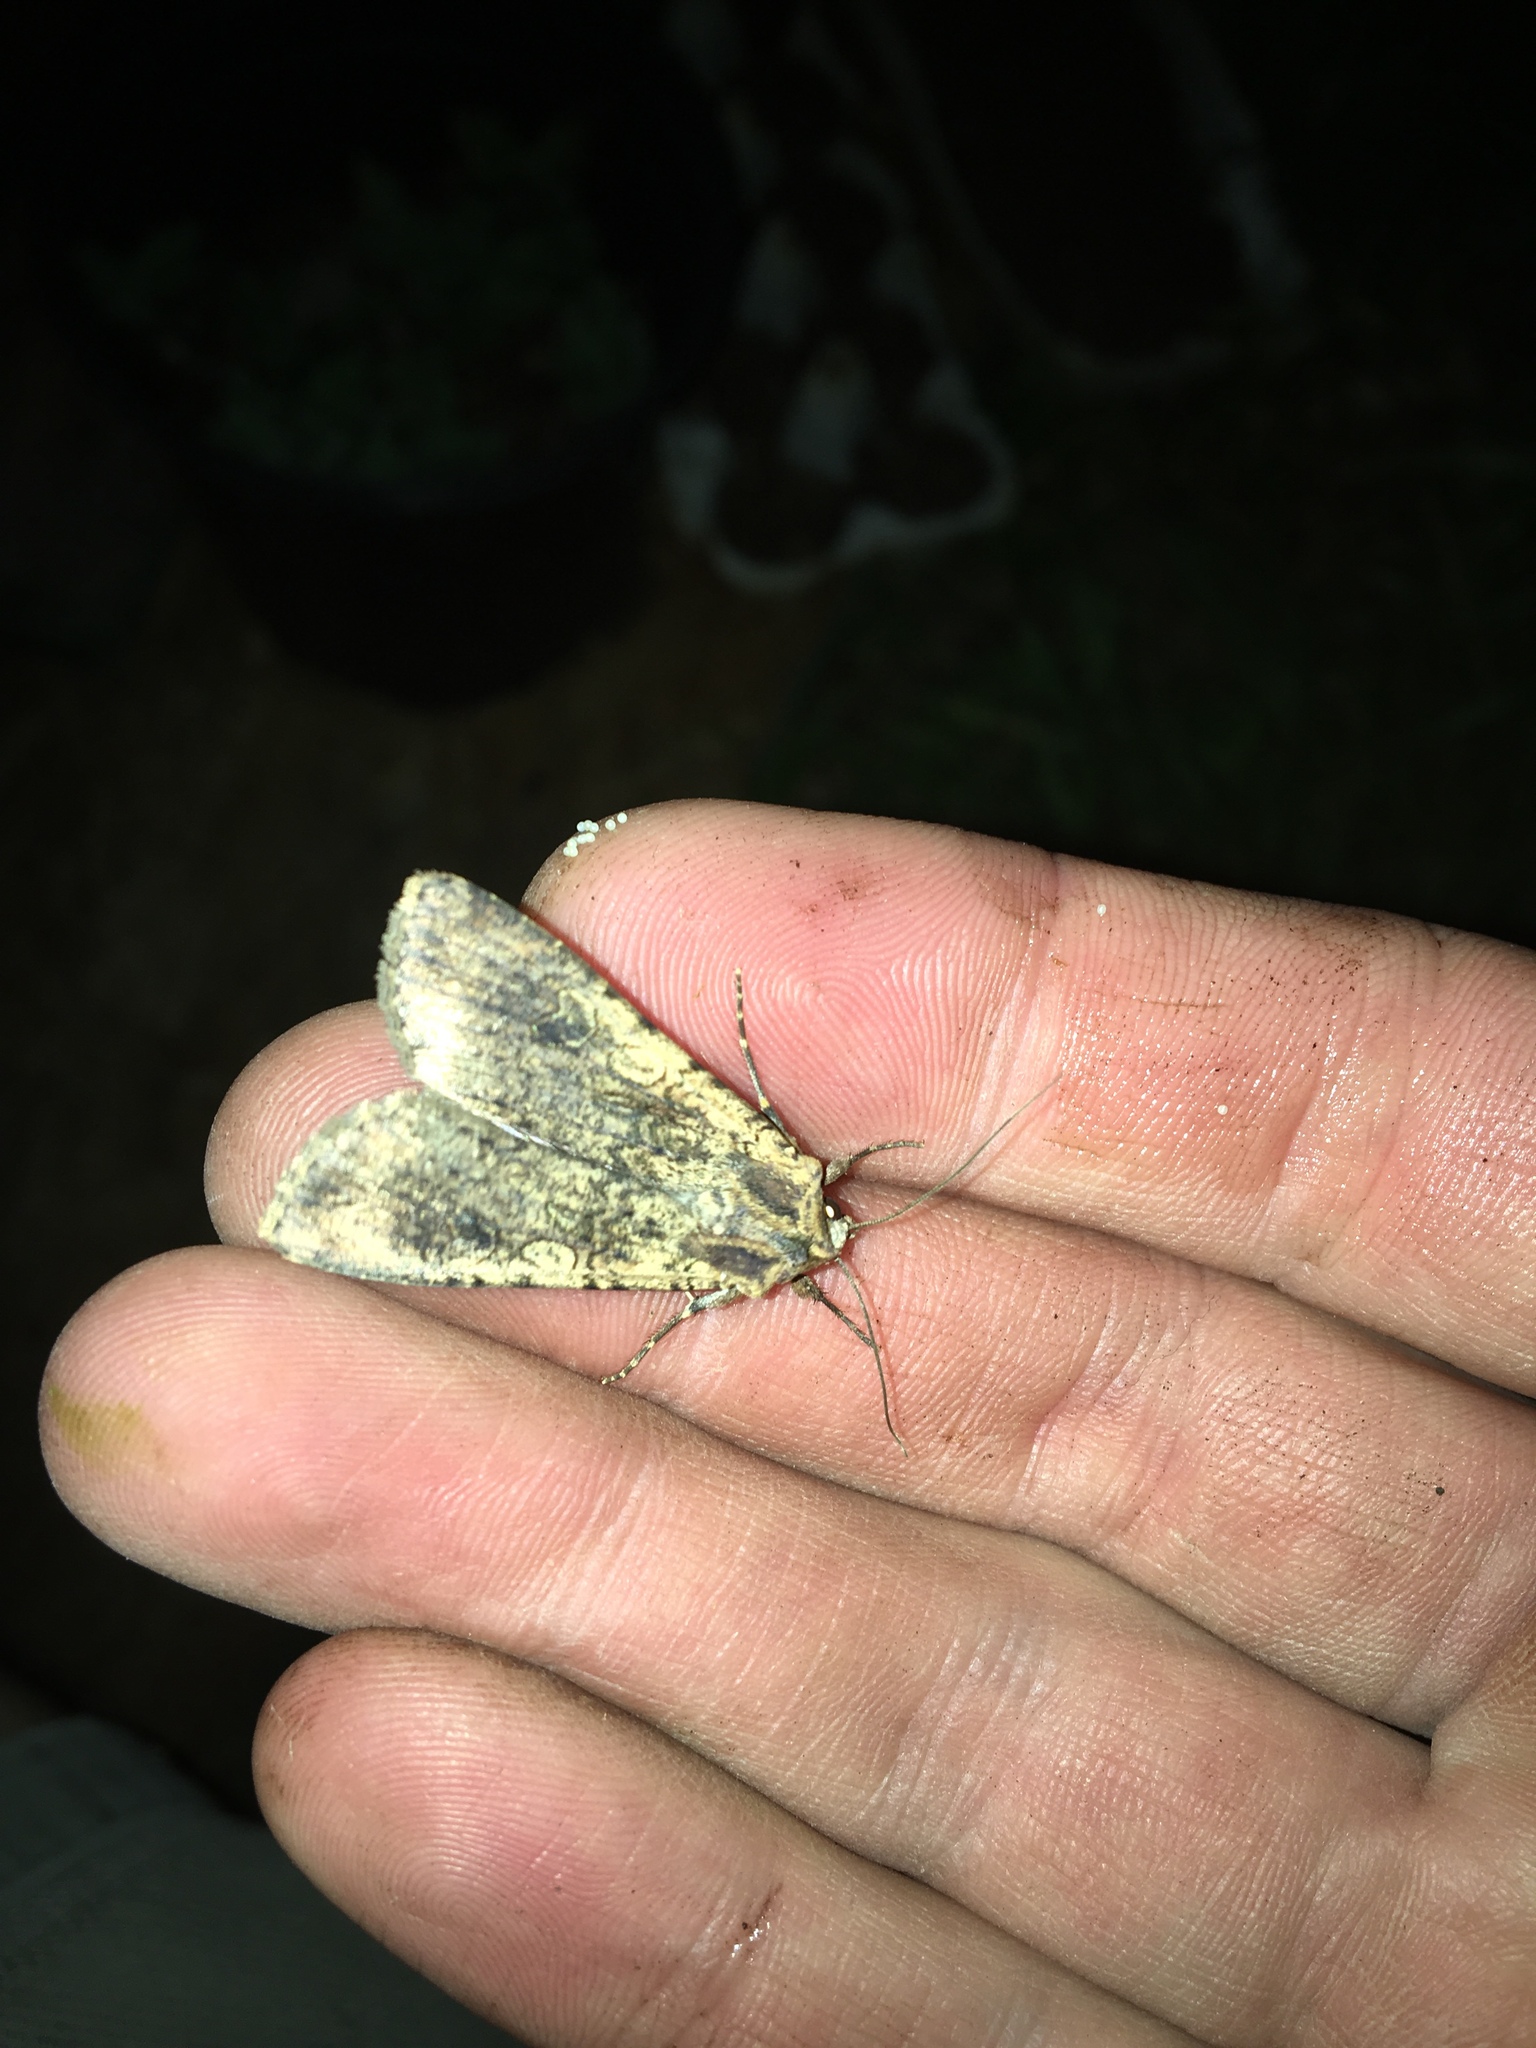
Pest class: cutworms